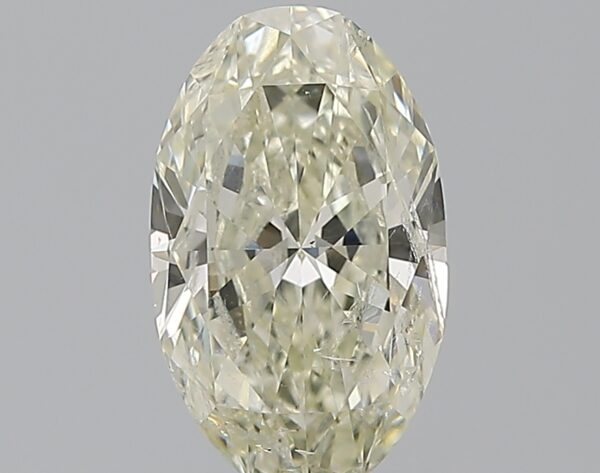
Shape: oval
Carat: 2
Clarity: SI2
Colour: K
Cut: EX
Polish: EX
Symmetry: EX
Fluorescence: N
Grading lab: IGI
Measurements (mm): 10.85 x 6.63 x 3.96